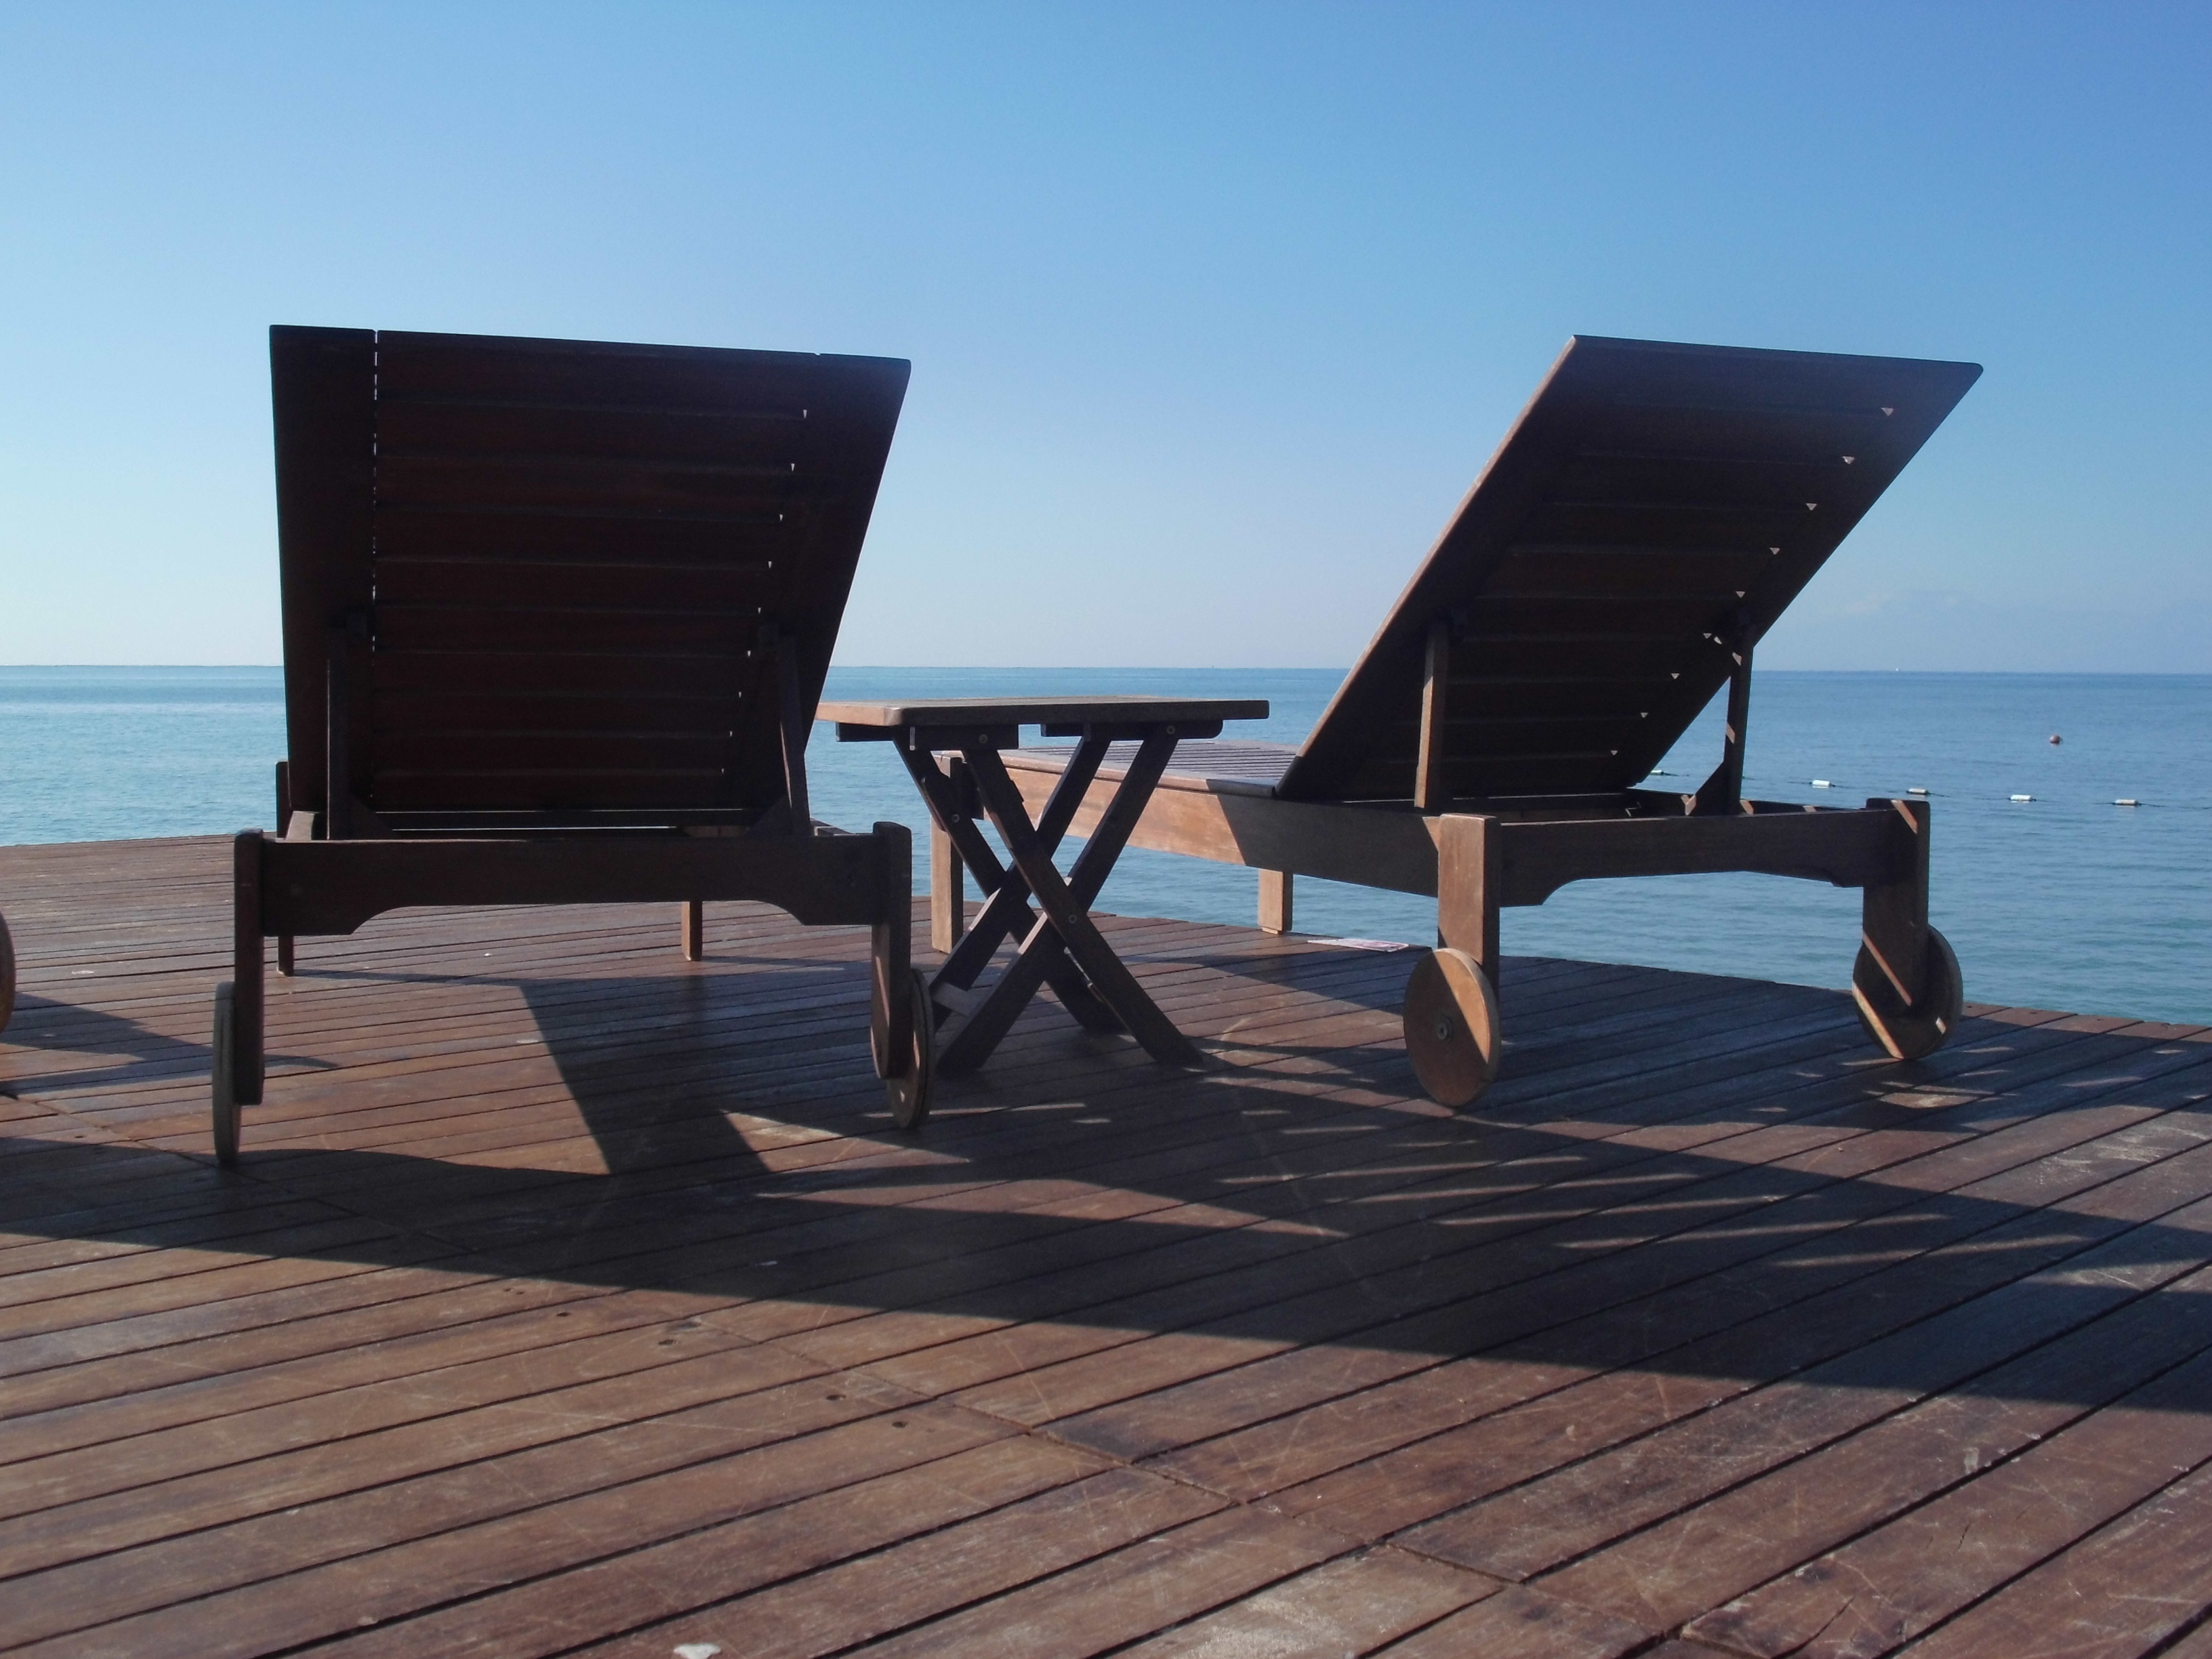
table, beach, sea, water, ocean, wood, chair, floor, relax, sitting, holiday, furniture, hardwood, turkey, outlook, deck chair, idyll, flooring, wood flooring, outdoor furniture, outdoor structure, human positions